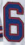
Number: 6